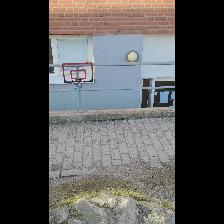
Label: NonHuman